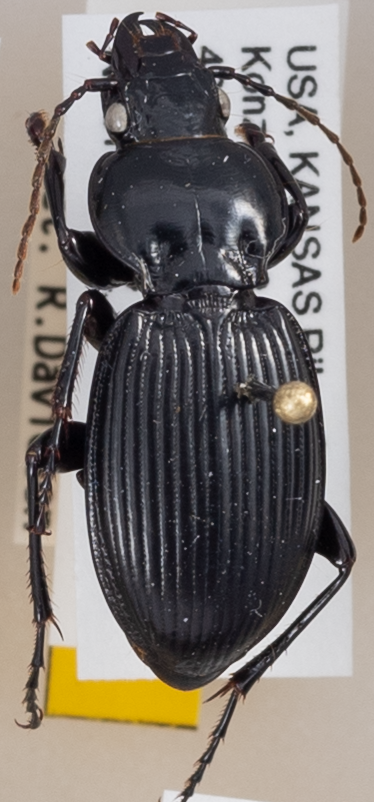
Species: Cyclotrachelus sodalis colossus
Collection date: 2019-08-26
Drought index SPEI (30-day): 1.766
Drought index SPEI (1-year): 1.85
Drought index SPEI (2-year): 1.038